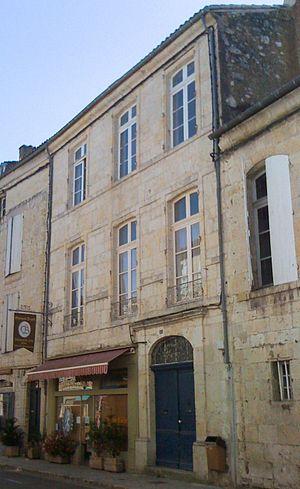
L’hôtel Ducasse est un ancien hôtel particulier construit au XIIᵉ siècle et remanié ultérieurement, de la ville de Lectoure. Comme la plupart des hôtels de ce genre à Lectoure, son nom a changé au cours du temps, en relation avec ses propriétaires successifs. Il ne faut pas le confondre avec l’hôtel des Trois Boules, parfois aussi appelé « hôtel Ducasse » car il eut le même propriétaire.
Cet article recense les monuments historiques français classés en 1959.
Lectoure est une commune française située dans le département du Gers en région Occitanie.